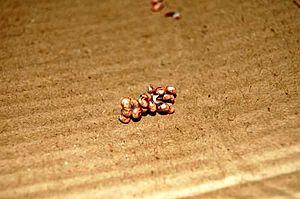
L’Atlas est une espèce asiatique de lépidoptères de la famille des Saturniidae, souvent considérée comme le plus grand papillon du monde.